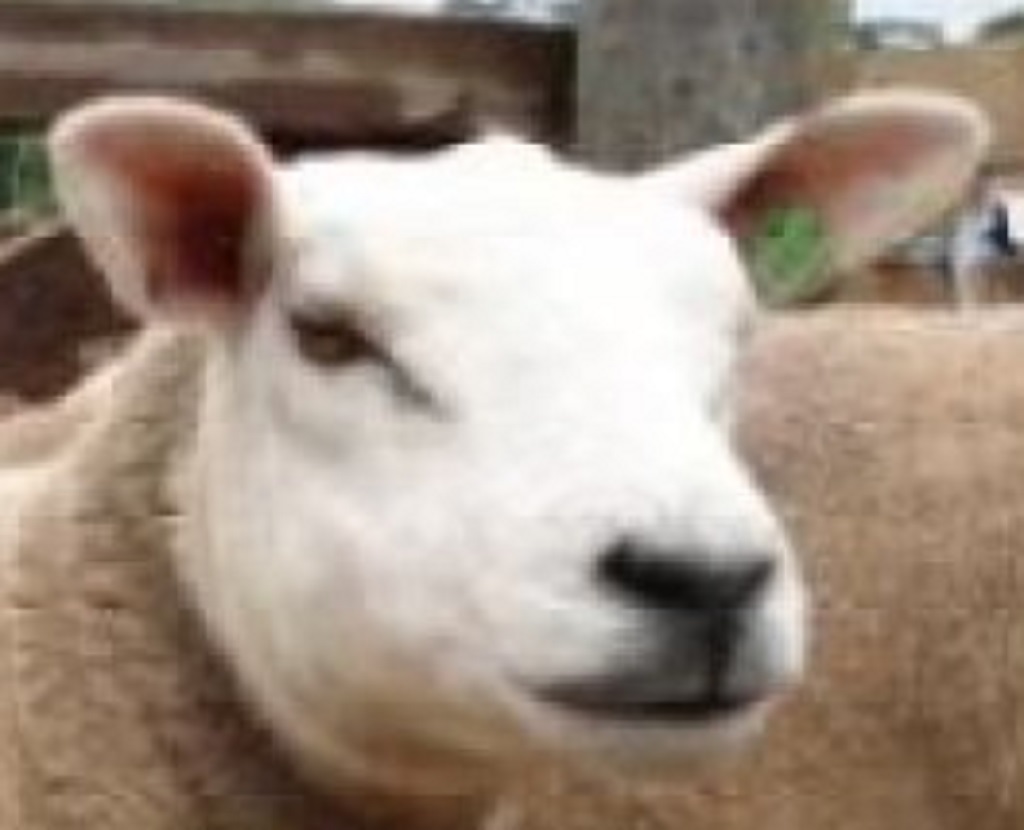
Label: no pain